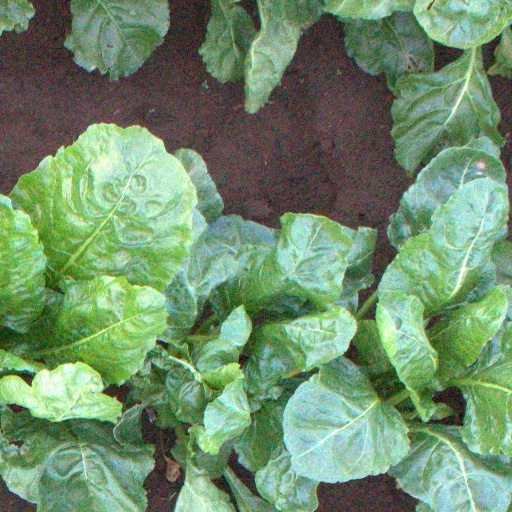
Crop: sugar beet